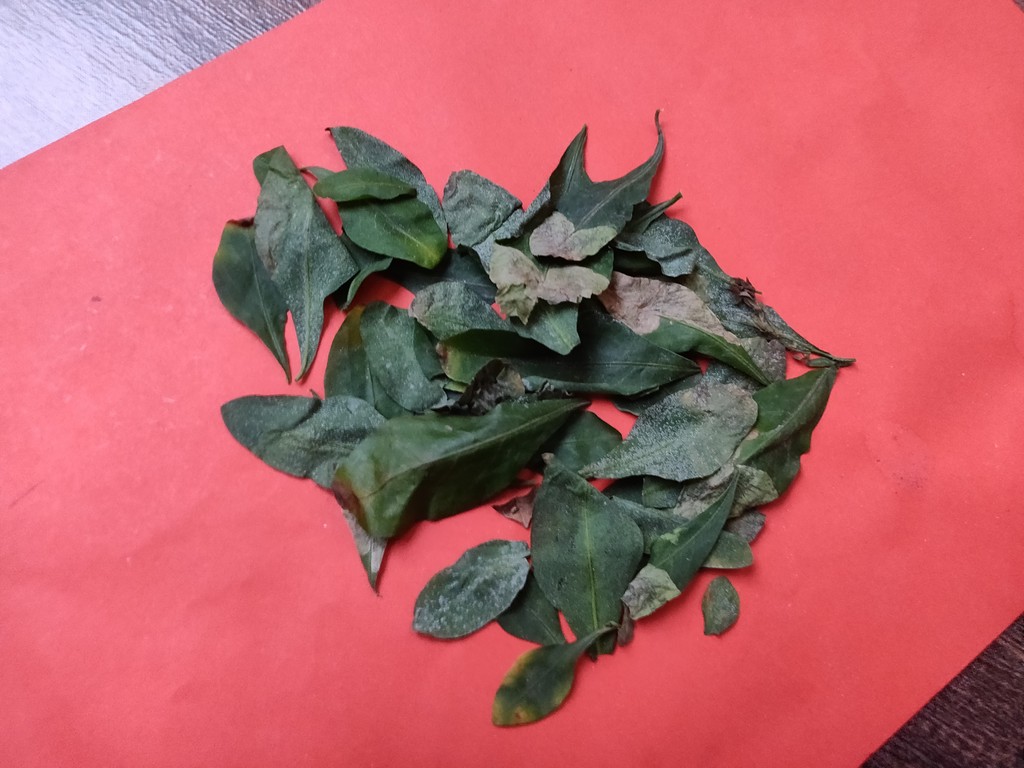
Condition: Unhealthy
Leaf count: multiple
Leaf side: unknown